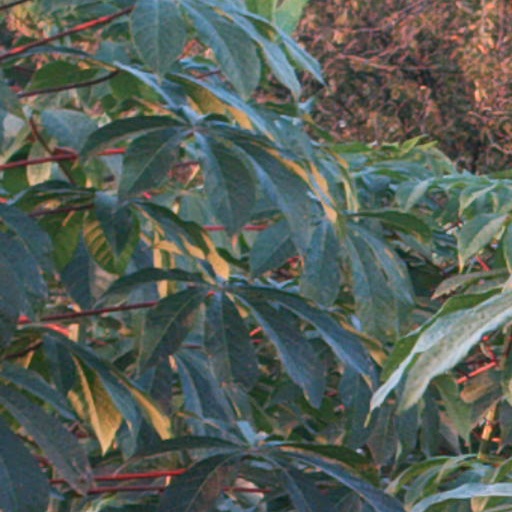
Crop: cassava